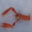
Label: lobster